Gilbert's Hill

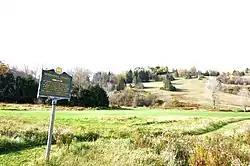

Gilbert's Hill, also known more recently as the Appel Farm, is a historic farm property and former ski area at 1362 Barnard Road (Vermont Route 12) in Woodstock, Vermont. Developed as a farm in the mid 19th century, it was developed as a downhill ski area in the early 20th century, and is the location of the first rope tow in the northeastern United States. It was listed on the National Register of Historic Places in 2019. The property is privately owned, but is open to the public via conservation and historic preservation easements.